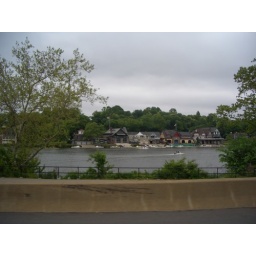
boat house row, in philly ....duh